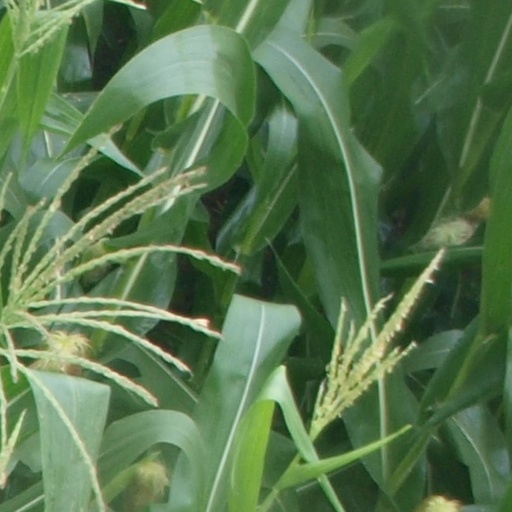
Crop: maize; corn